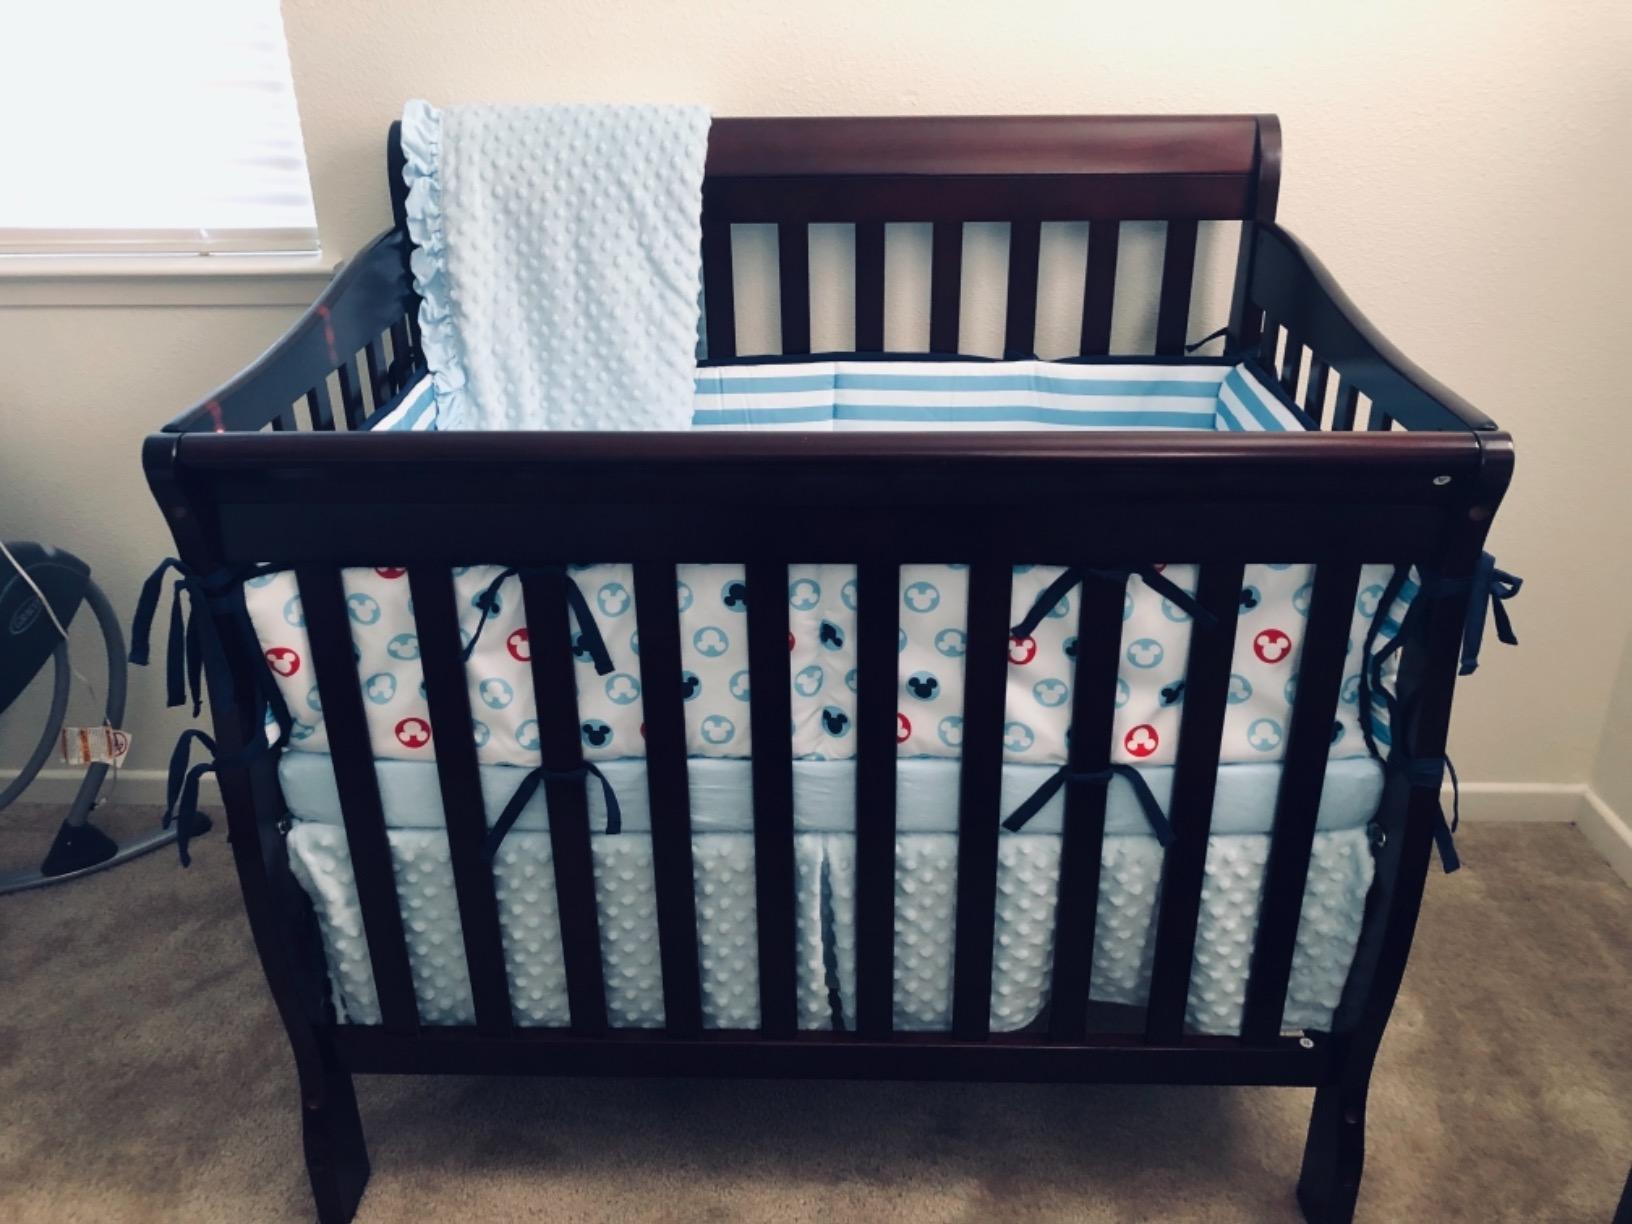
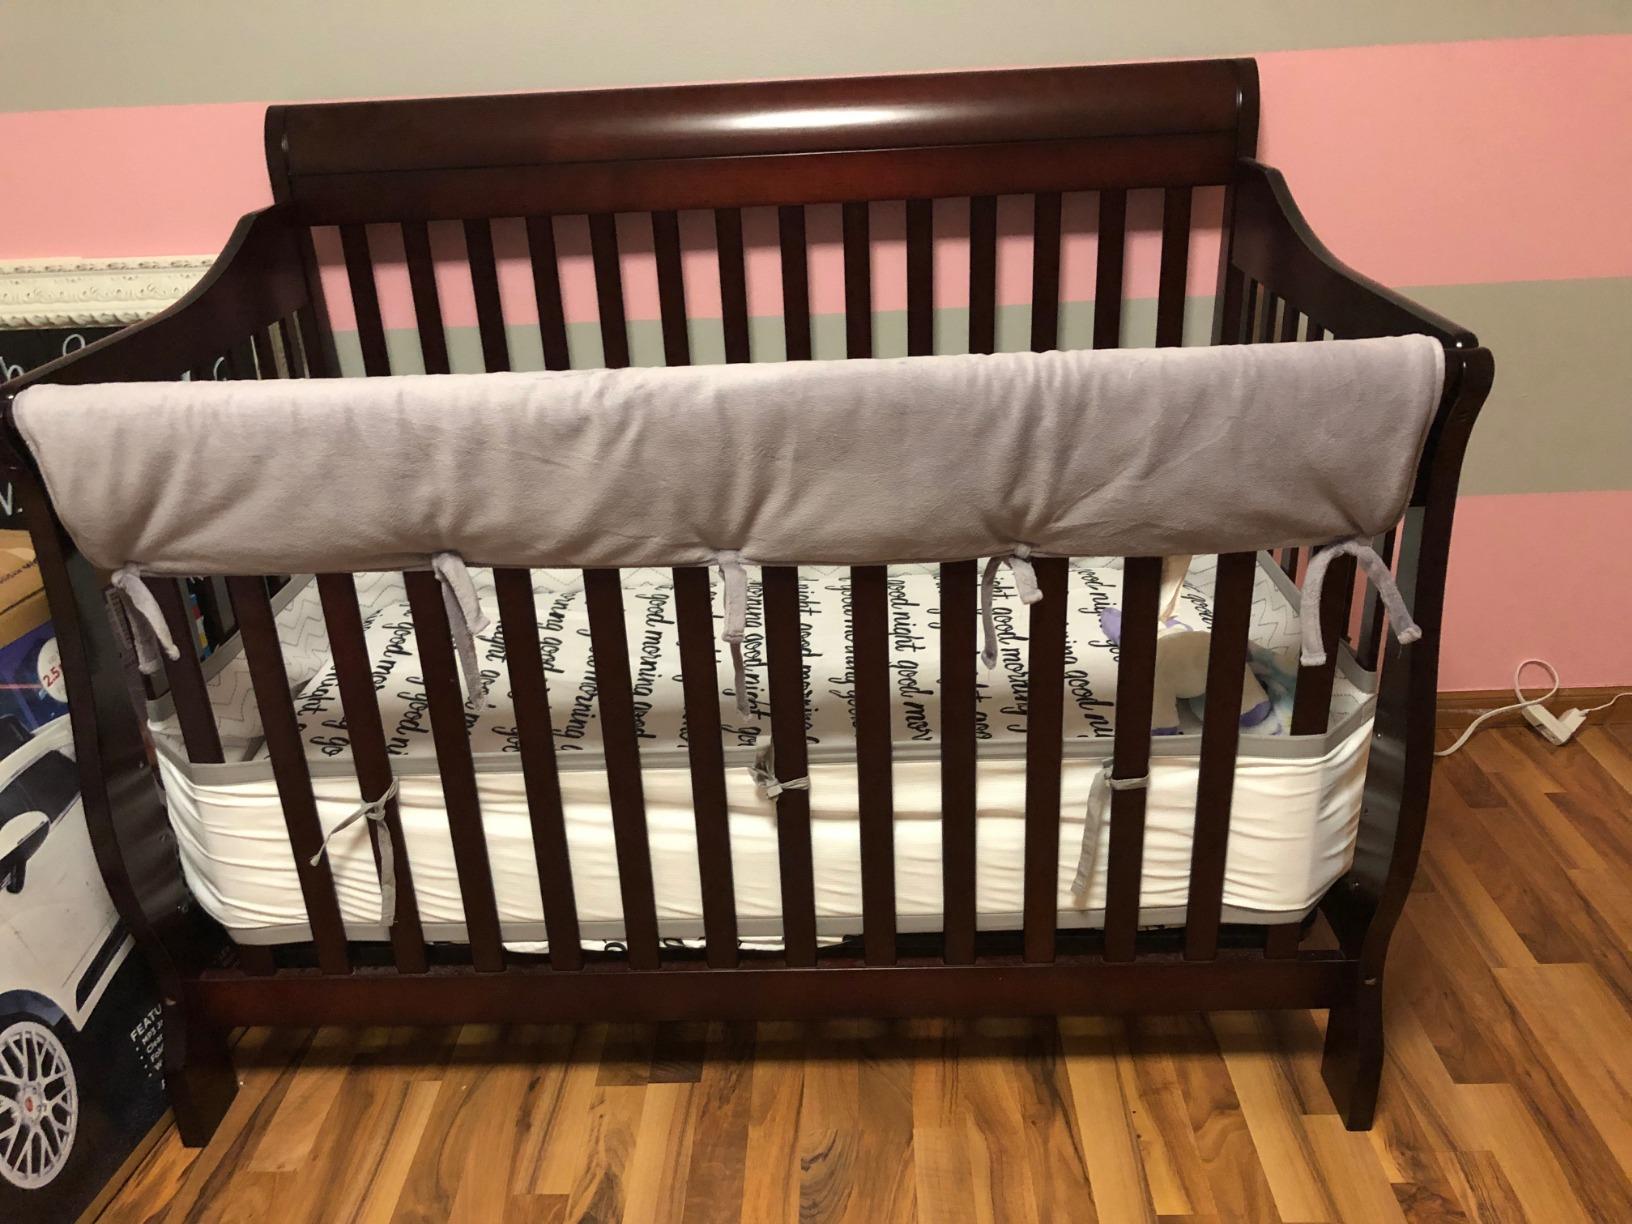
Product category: products_crib
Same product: yes